Overture (video game)

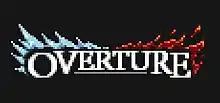
Steam digital banner art

Overture is a roguelike adventure video game developed by Black Shell Games, a subsidiary of Black Shell Media LLC. The game was released on January 1, 2015 for Microsoft Windows. In the game, players select from one of 24 characters and travel throughout the game vanquishing enemies, collecting loot, and slaying monsters.